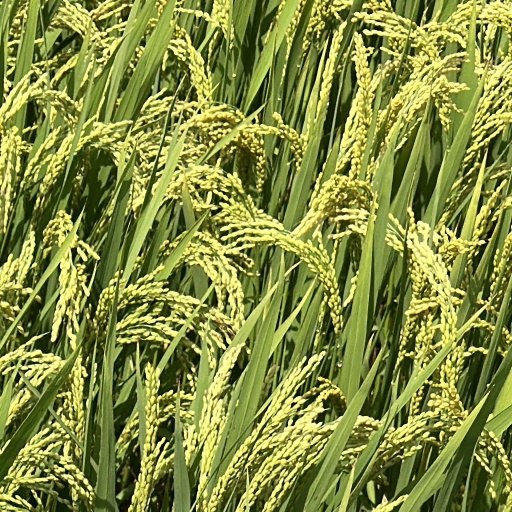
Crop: rice